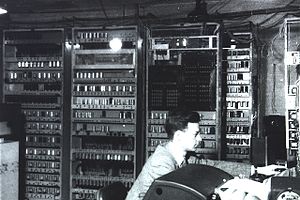
EDSAC
Arbejde ved EDSAC
Electronic Delay Storage Automatic Calculator var en tidlig britisk computer. Maskinen var inspireret af John von Neumann's publicerede rapport om EDVAC, og blev opført af Maurice Wilkes og hans team ved University of Cambridge Mathematical Laboratory i England. EDSAC var den første elektroniske computer med mulighed for lagring af programmer.